Joywave

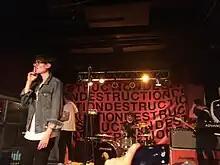
Joywave performing in 2016

In 2012, the band was regularly traveling to perform in New York City, where Armbruster met and collaborated with producer Alan Wilkis on his new project Big Data. Armbruster wrote four songs, including the single "Dangerous", which was recorded by Wilkis with Armbruster on vocals, and credited to Big Data featuring Joywave. The song peaked at number two on the "Billboard" Rock & Alternative Airplay chart in 2014. Following the viral success of "Dangerous", Joywave performed at Lollapalooza in Chicago and made their television debut in July 2014 on "Late Night with Seth Meyers", where they performed the song with Big Data, as well as their own song "Tongues". In 2015, they would also perform on "Jimmy Kimmel Live" and VH1's "Big Morning Buzz Live". The band then signed a contract with the Disney-owned label Hollywood Records to form their own imprint, Cultco, and obtained unique permission to use samples from Disney's movie catalog in their music. The band released their second EP, "How Do You Feel?", later in 2014.